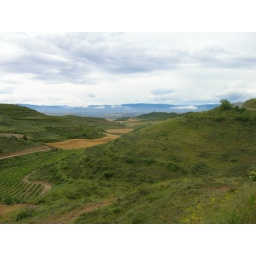
clouds sitting in the sky